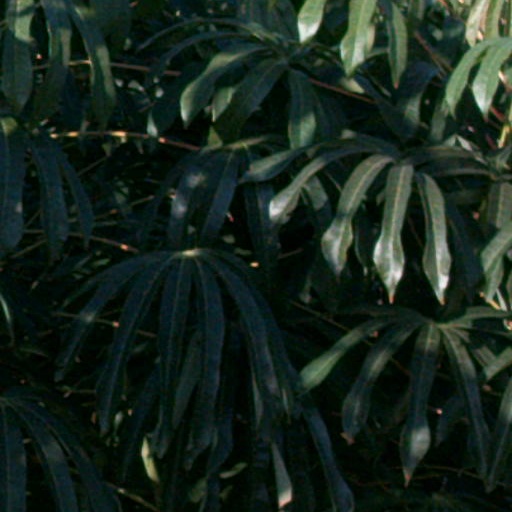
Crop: cassava